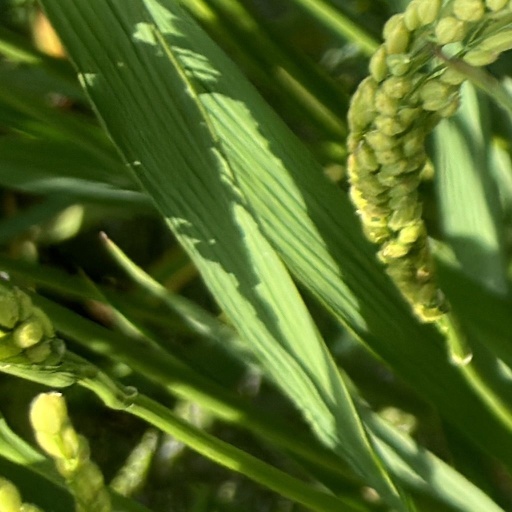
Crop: rice